The Aristocrats (film)

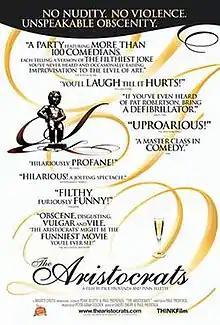

The Aristocrats is a 2005 American documentary comedy film about the famous eponymous dirty joke. The film was conceived and produced by comedians Penn Jillette, Paul Provenza and Peter Adam Golden, and it was edited by Emery Emery. Distributed by THINKFilm, it is dedicated to Johnny Carson, as "The Aristocrats" was said to be his favorite joke.